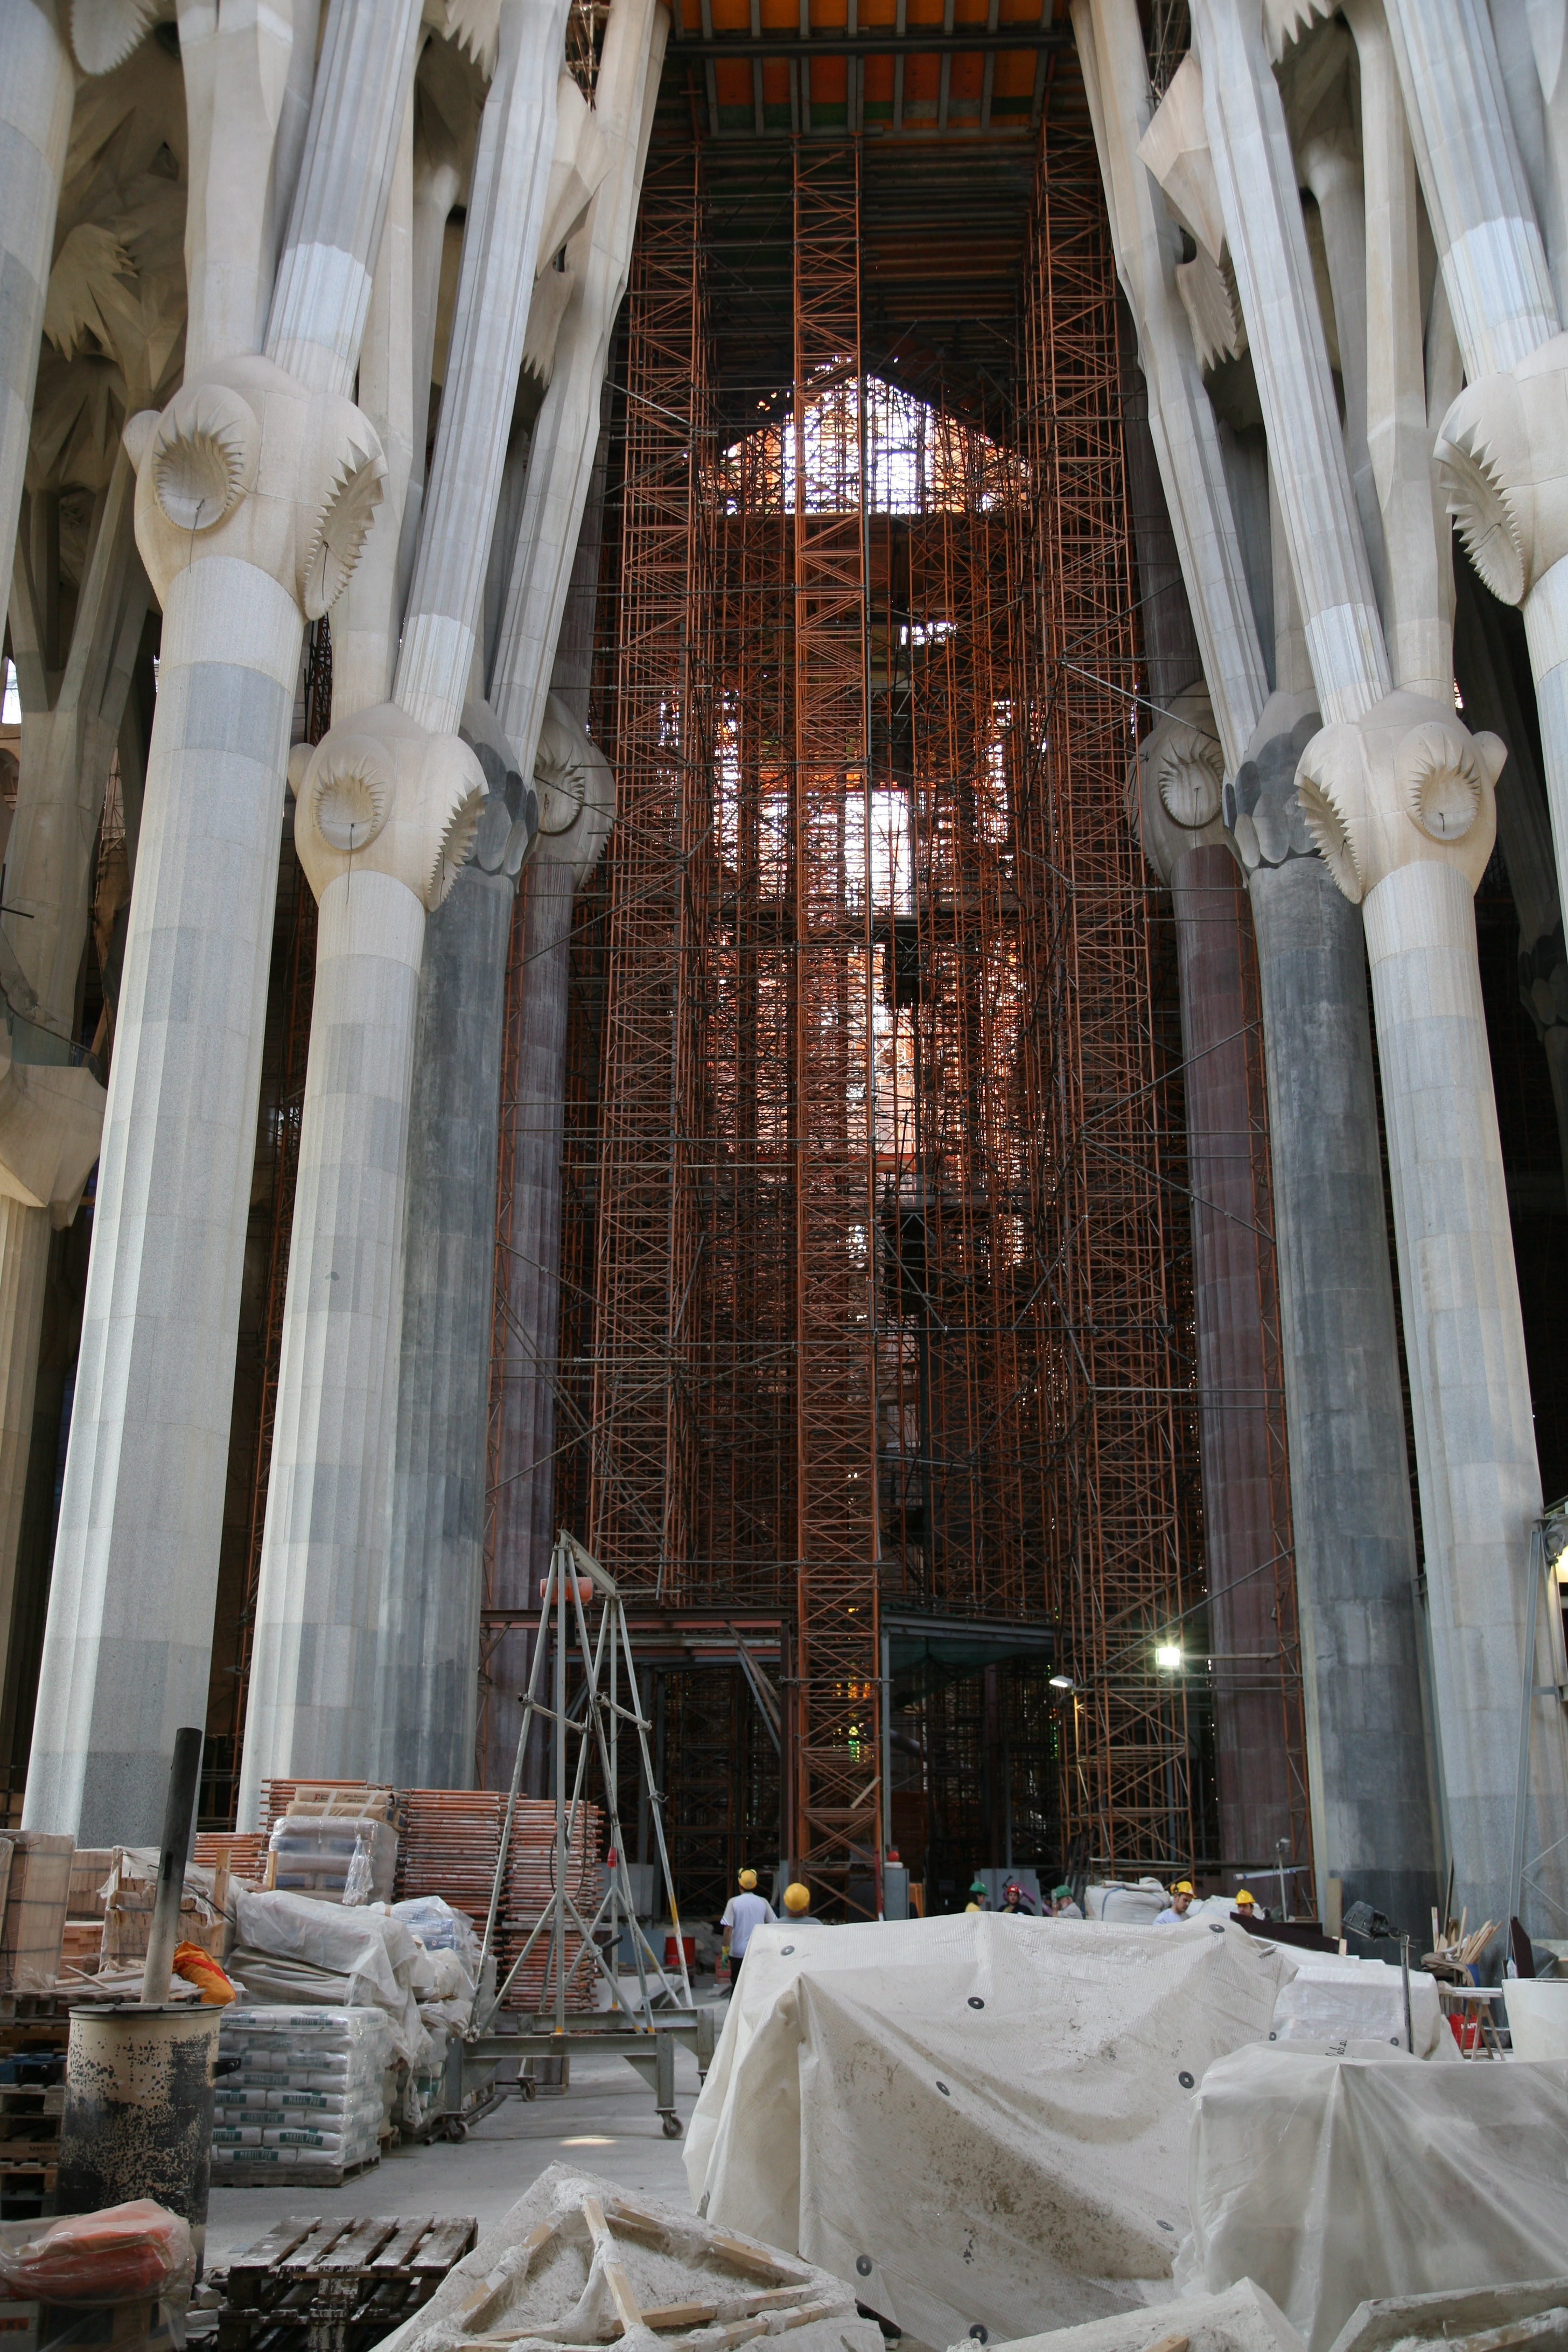
architecture, structure, building, pillar, column, church, cathedral, chapel, barcelona, place of worship, aisle, spain, espagne, artnouveau, arquitectura, catalonia, barcelone, gaudi, sagradafamilia, 5d, scaffolding, nave, tiffany, architektur, modernstyle, espana, catalogne, spanien, modernismo, nef, kirchenschiff, spanje, espanya, katalonien, antonigaud, eixample, pilar, andamio, sitio, chantier, pilier, chafaudage, standort, ger st, catalu a, ancient history